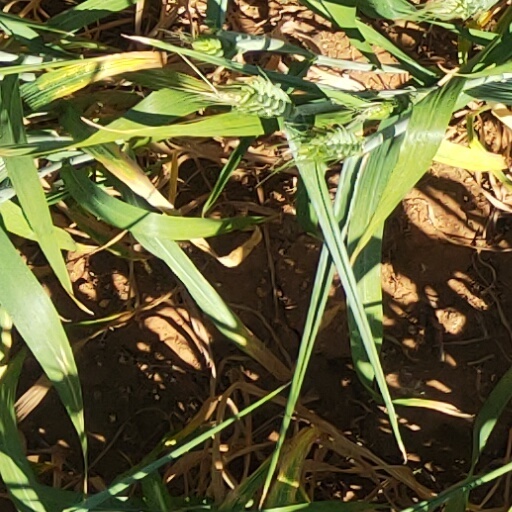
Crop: wheat